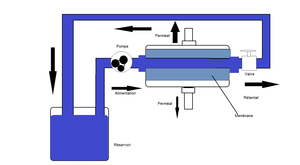
Trajet d'écoulement d'un montage pour une filtration à flux tangentiel
L'ultrafiltration à flux tangentiel est une technique utilisée pour séparer des analytes d’une matrice liquide. Pour cette application, les analytes à séparer du reste de la matrice doivent avoir une taille supérieure à celle des pores de la membrane choisie pour la séparation. Cette méthode de séparation est surtout utilisée dans l’industrie laitière pour concentrer une solution de protéines, mais elle est depuis peu utilisée afin de fractionner deux protéines. L’ultrafiltration à flux tangentiel peut aussi être utilisée lors de la séparation de diverses protéines, de virus ou encore de cellules.